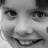
Emotion: happy